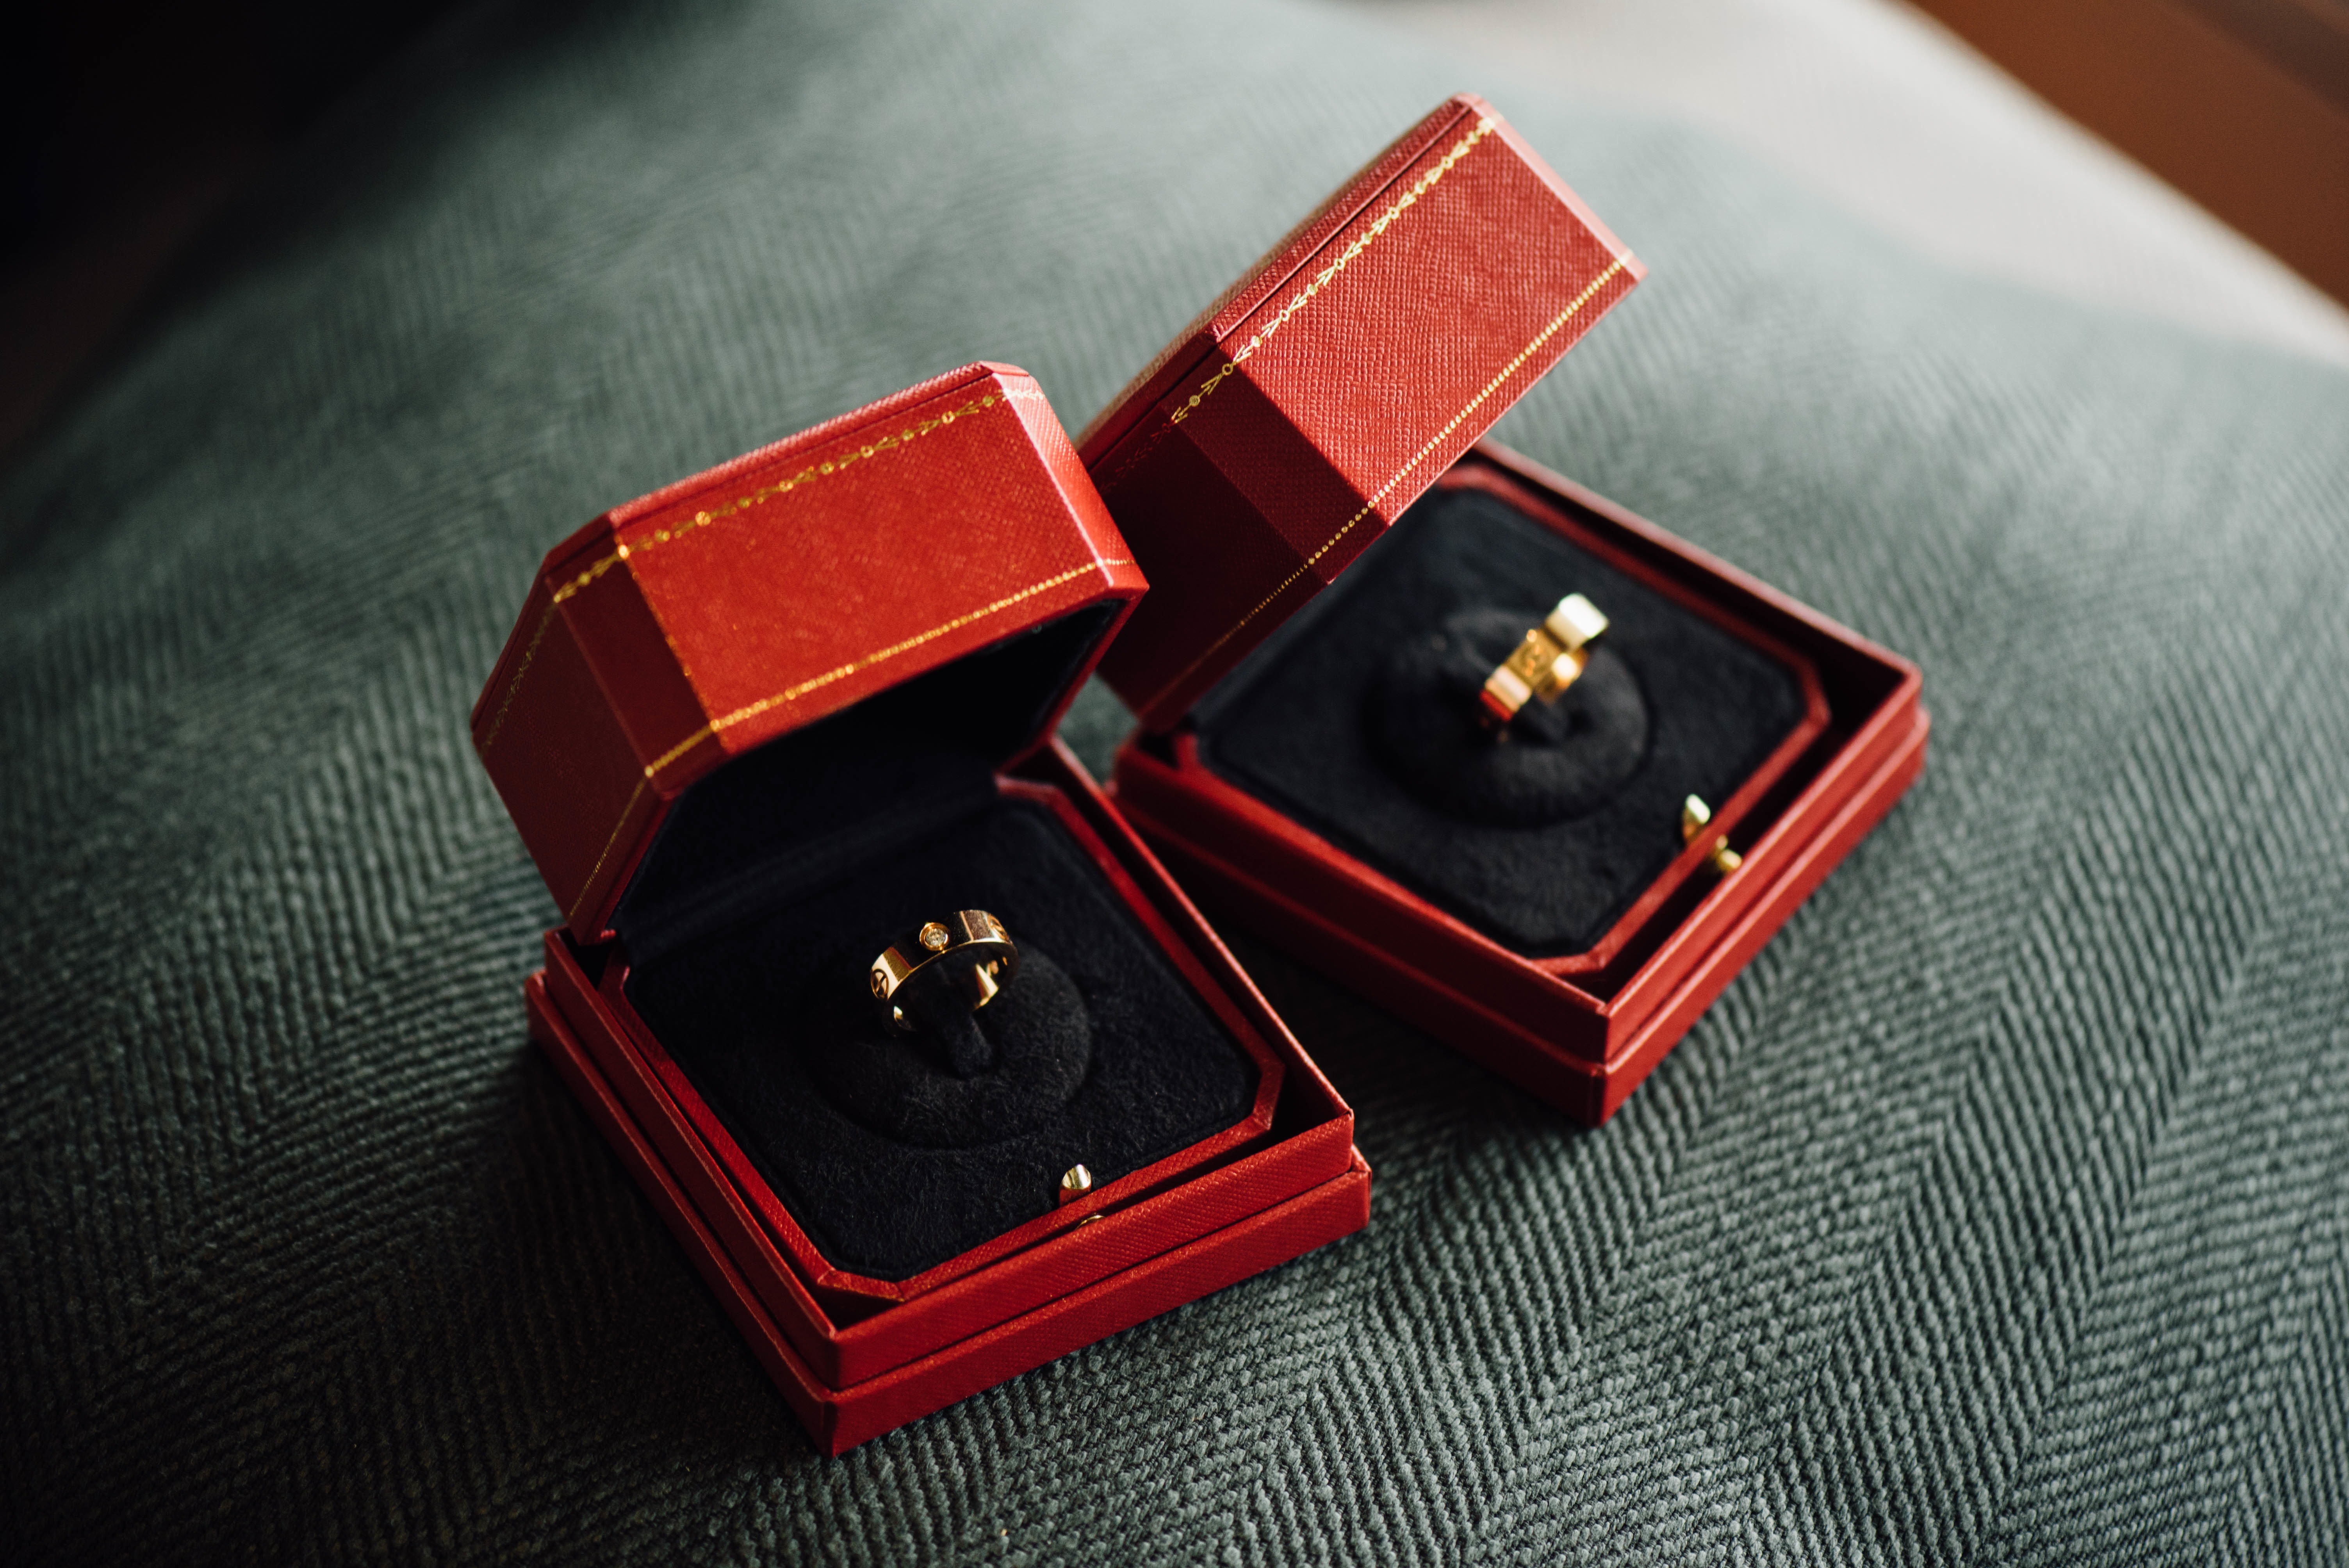
watch, hand, leather, red, brand, jewellery, fashion accessory